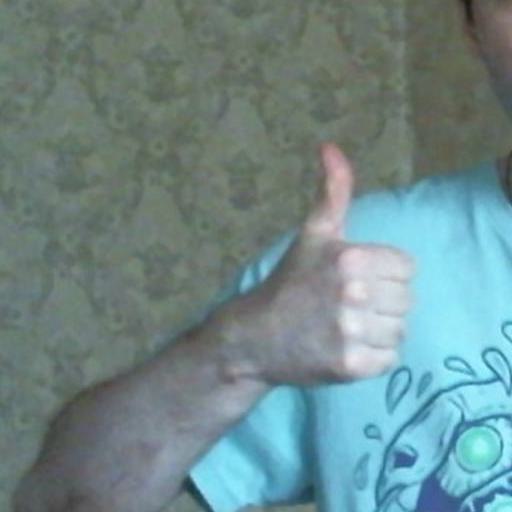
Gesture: like